Hawtai Shengdafei

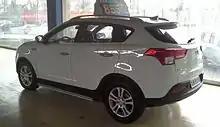
Hawtai Shengdafei II rear quarter view

The second generation Hawtai Shengdafei debuted during the 2014 Beijing Auto Show. Previously known as the Hawtai A25, the Hawtai Shengdafei was positioned under the Hawtai Baolige. The second generation Hawtai Shengdafei was powered by a 1.5 liter turbocharged four-cylinder petrol engine producing and of torque and a 2.0 liter turbo-diesel engine. Transmission options include a 5-speed manual gearbox and a 4-speed automatic gearbox.